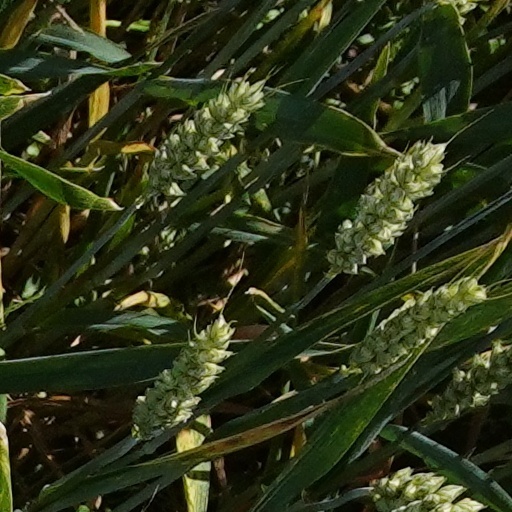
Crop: wheat